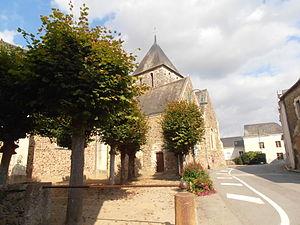
Centre de Miré
Miré est une commune française située dans le département de Maine-et-Loire, en région Pays de la Loire.